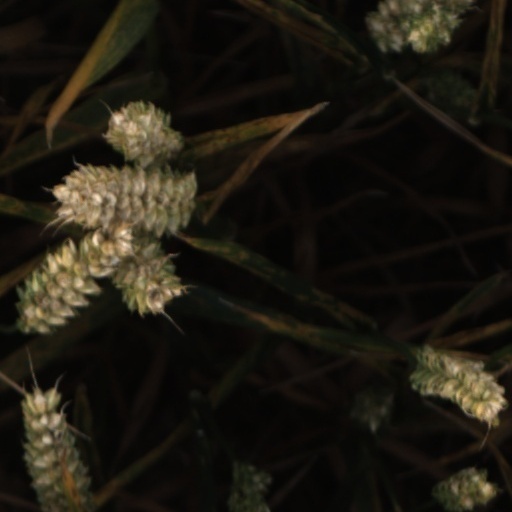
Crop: wheat